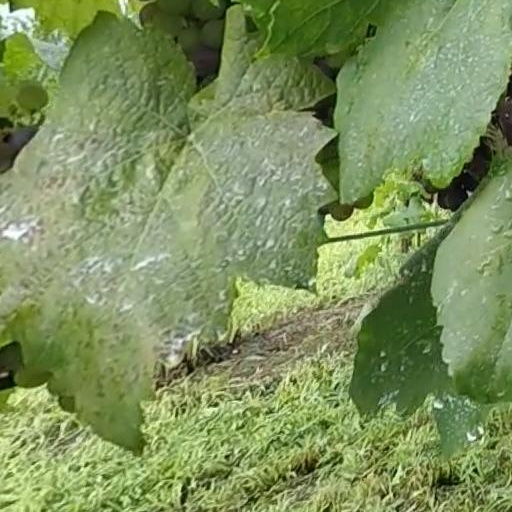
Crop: grape